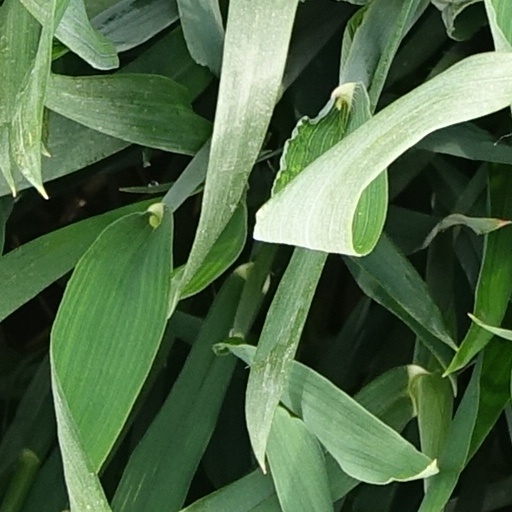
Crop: wheat